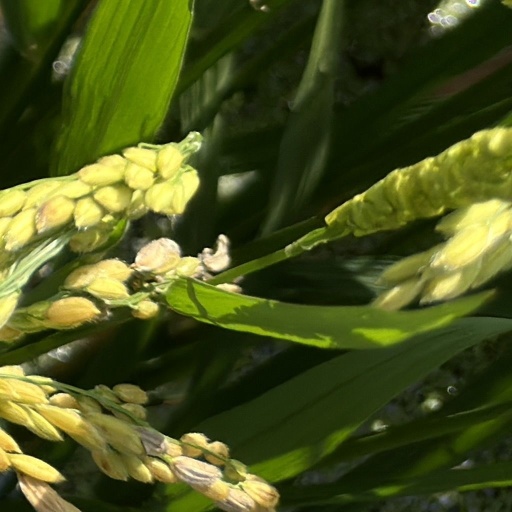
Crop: rice